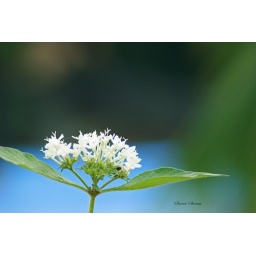
white flowers in my balcony garden